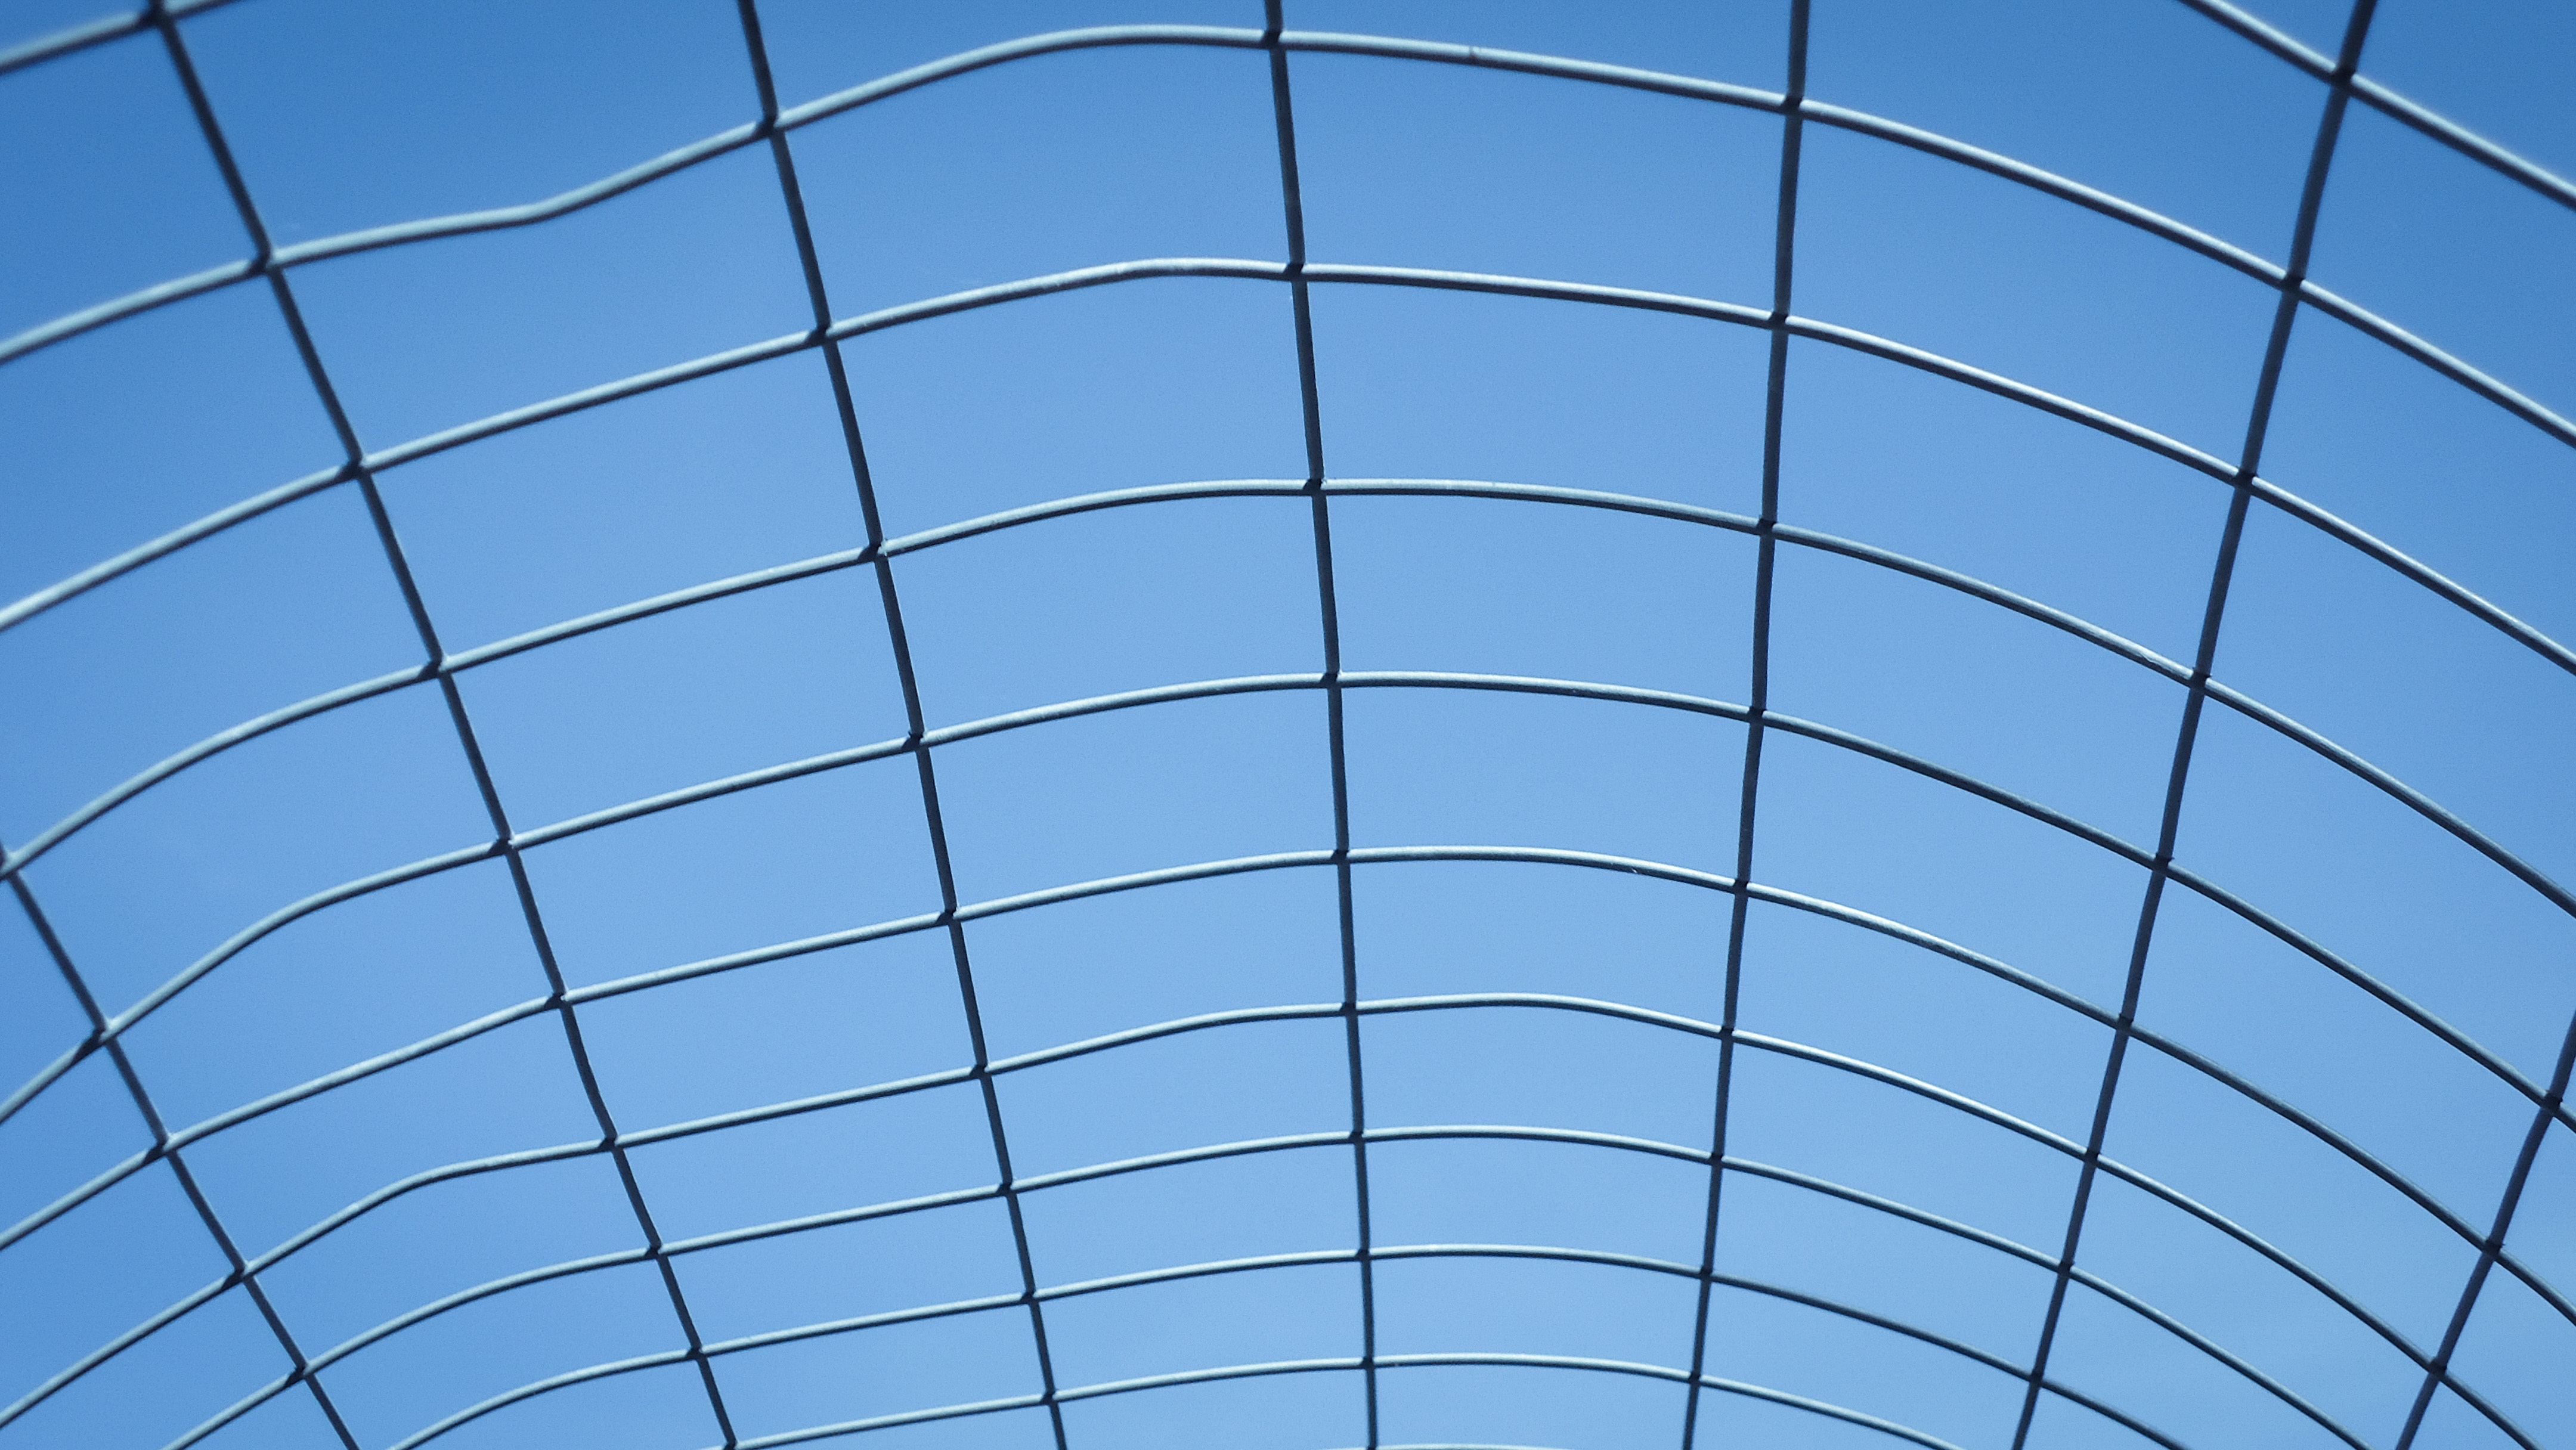
wing, fence, barbed wire, sky, glass, skyscraper, wire, line, metal, fencing, facade, blue, freedom, close, circle, captivity, net, symmetry, prison, grid, caught, shape, fenced, imprisoned, demarcation, daylighting, outdoor structure, chain link fencing